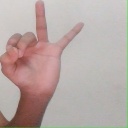
अक्षर: ण